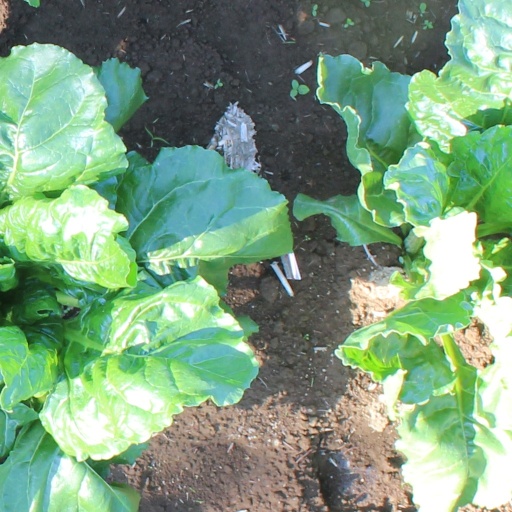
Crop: sugar beet